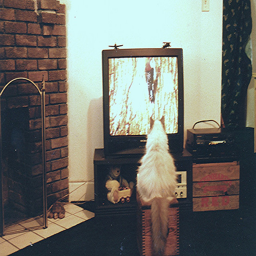
A cat stares at a television, which is turned on.
A can sitting on a box in front of a television.
A white cat sitting on front of a TV screen.
Cat sitting on wooden box watching television in living room.
A cat sitting on a wooden crate watching television.